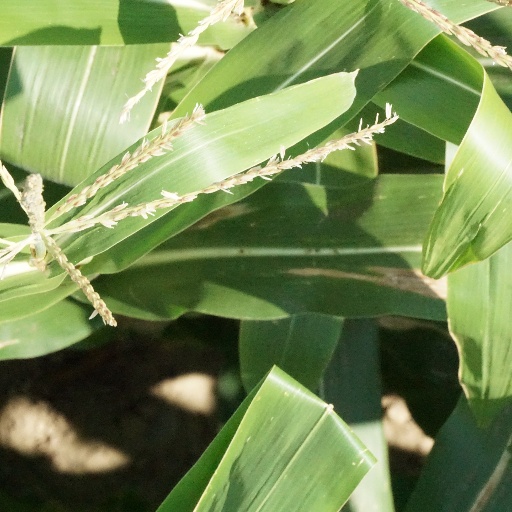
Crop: maize; corn